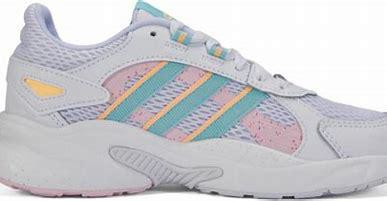
Brand: adidas
Model: neo Adidas NEO Crazychaos